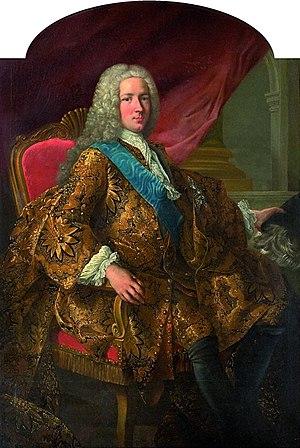
Jean-Frédéric Phélypeaux de Maurepas, comte de Maurepas (1701-1781)
Louis XVI, né le 23 août 1754 à Versailles et mort guillotiné le 21 janvier 1793 à Paris, est roi de France et de Navarre du 10 mai 1774 au 6 novembre 1789, puis roi des Français jusqu’au 21 septembre 1792. Il est le dernier roi de France de la période dite de l'Ancien Régime.
Jean-Frédéric Phélypeaux, comte de Maurepas, est un homme politique français, né à Versailles le 9 juillet 1701 et mort en cette même ville le 21 novembre 1781. Il fut secrétaire d'État à la Marine de Louis XV de 1723 à 1749. Après une longue disgrâce, il devint ministre d'État à l'avènement de Louis XVI en 1774 jusqu'à sa mort en 1781.
La Maison Phélypeaux, originellement appelée Le Picard, est une ancienne famille de la noblesse française.